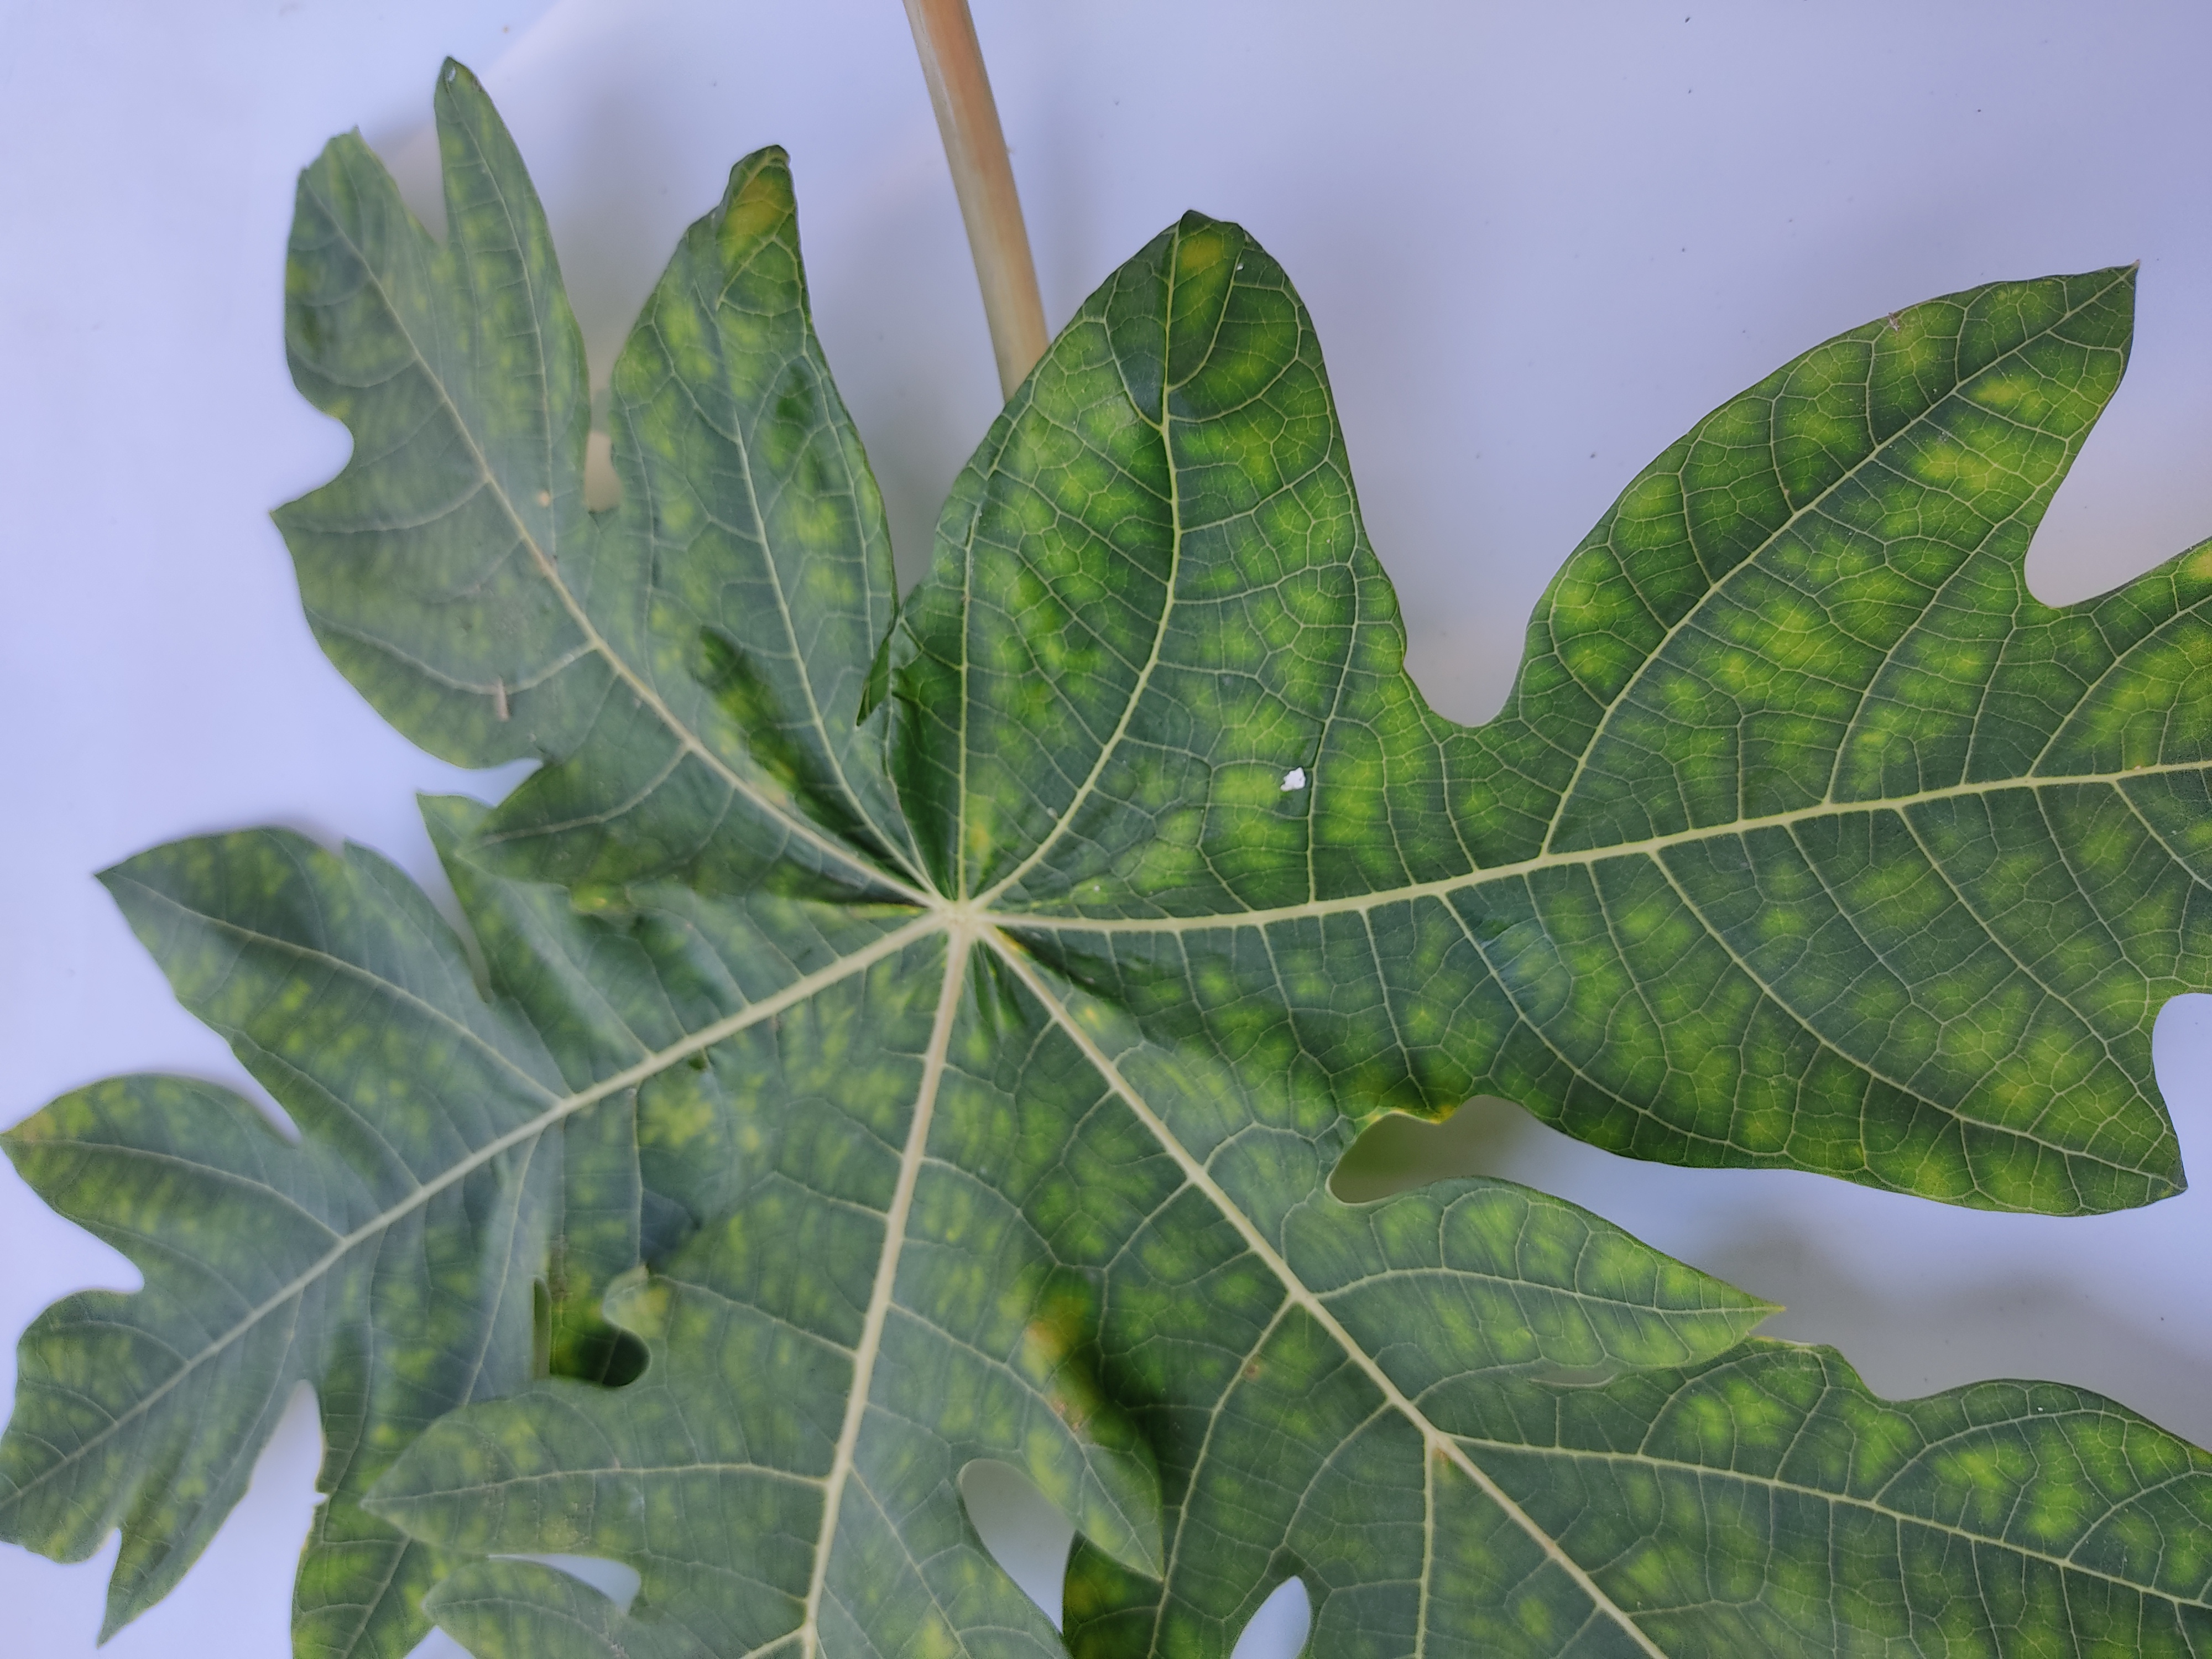
Label: Ring Spot